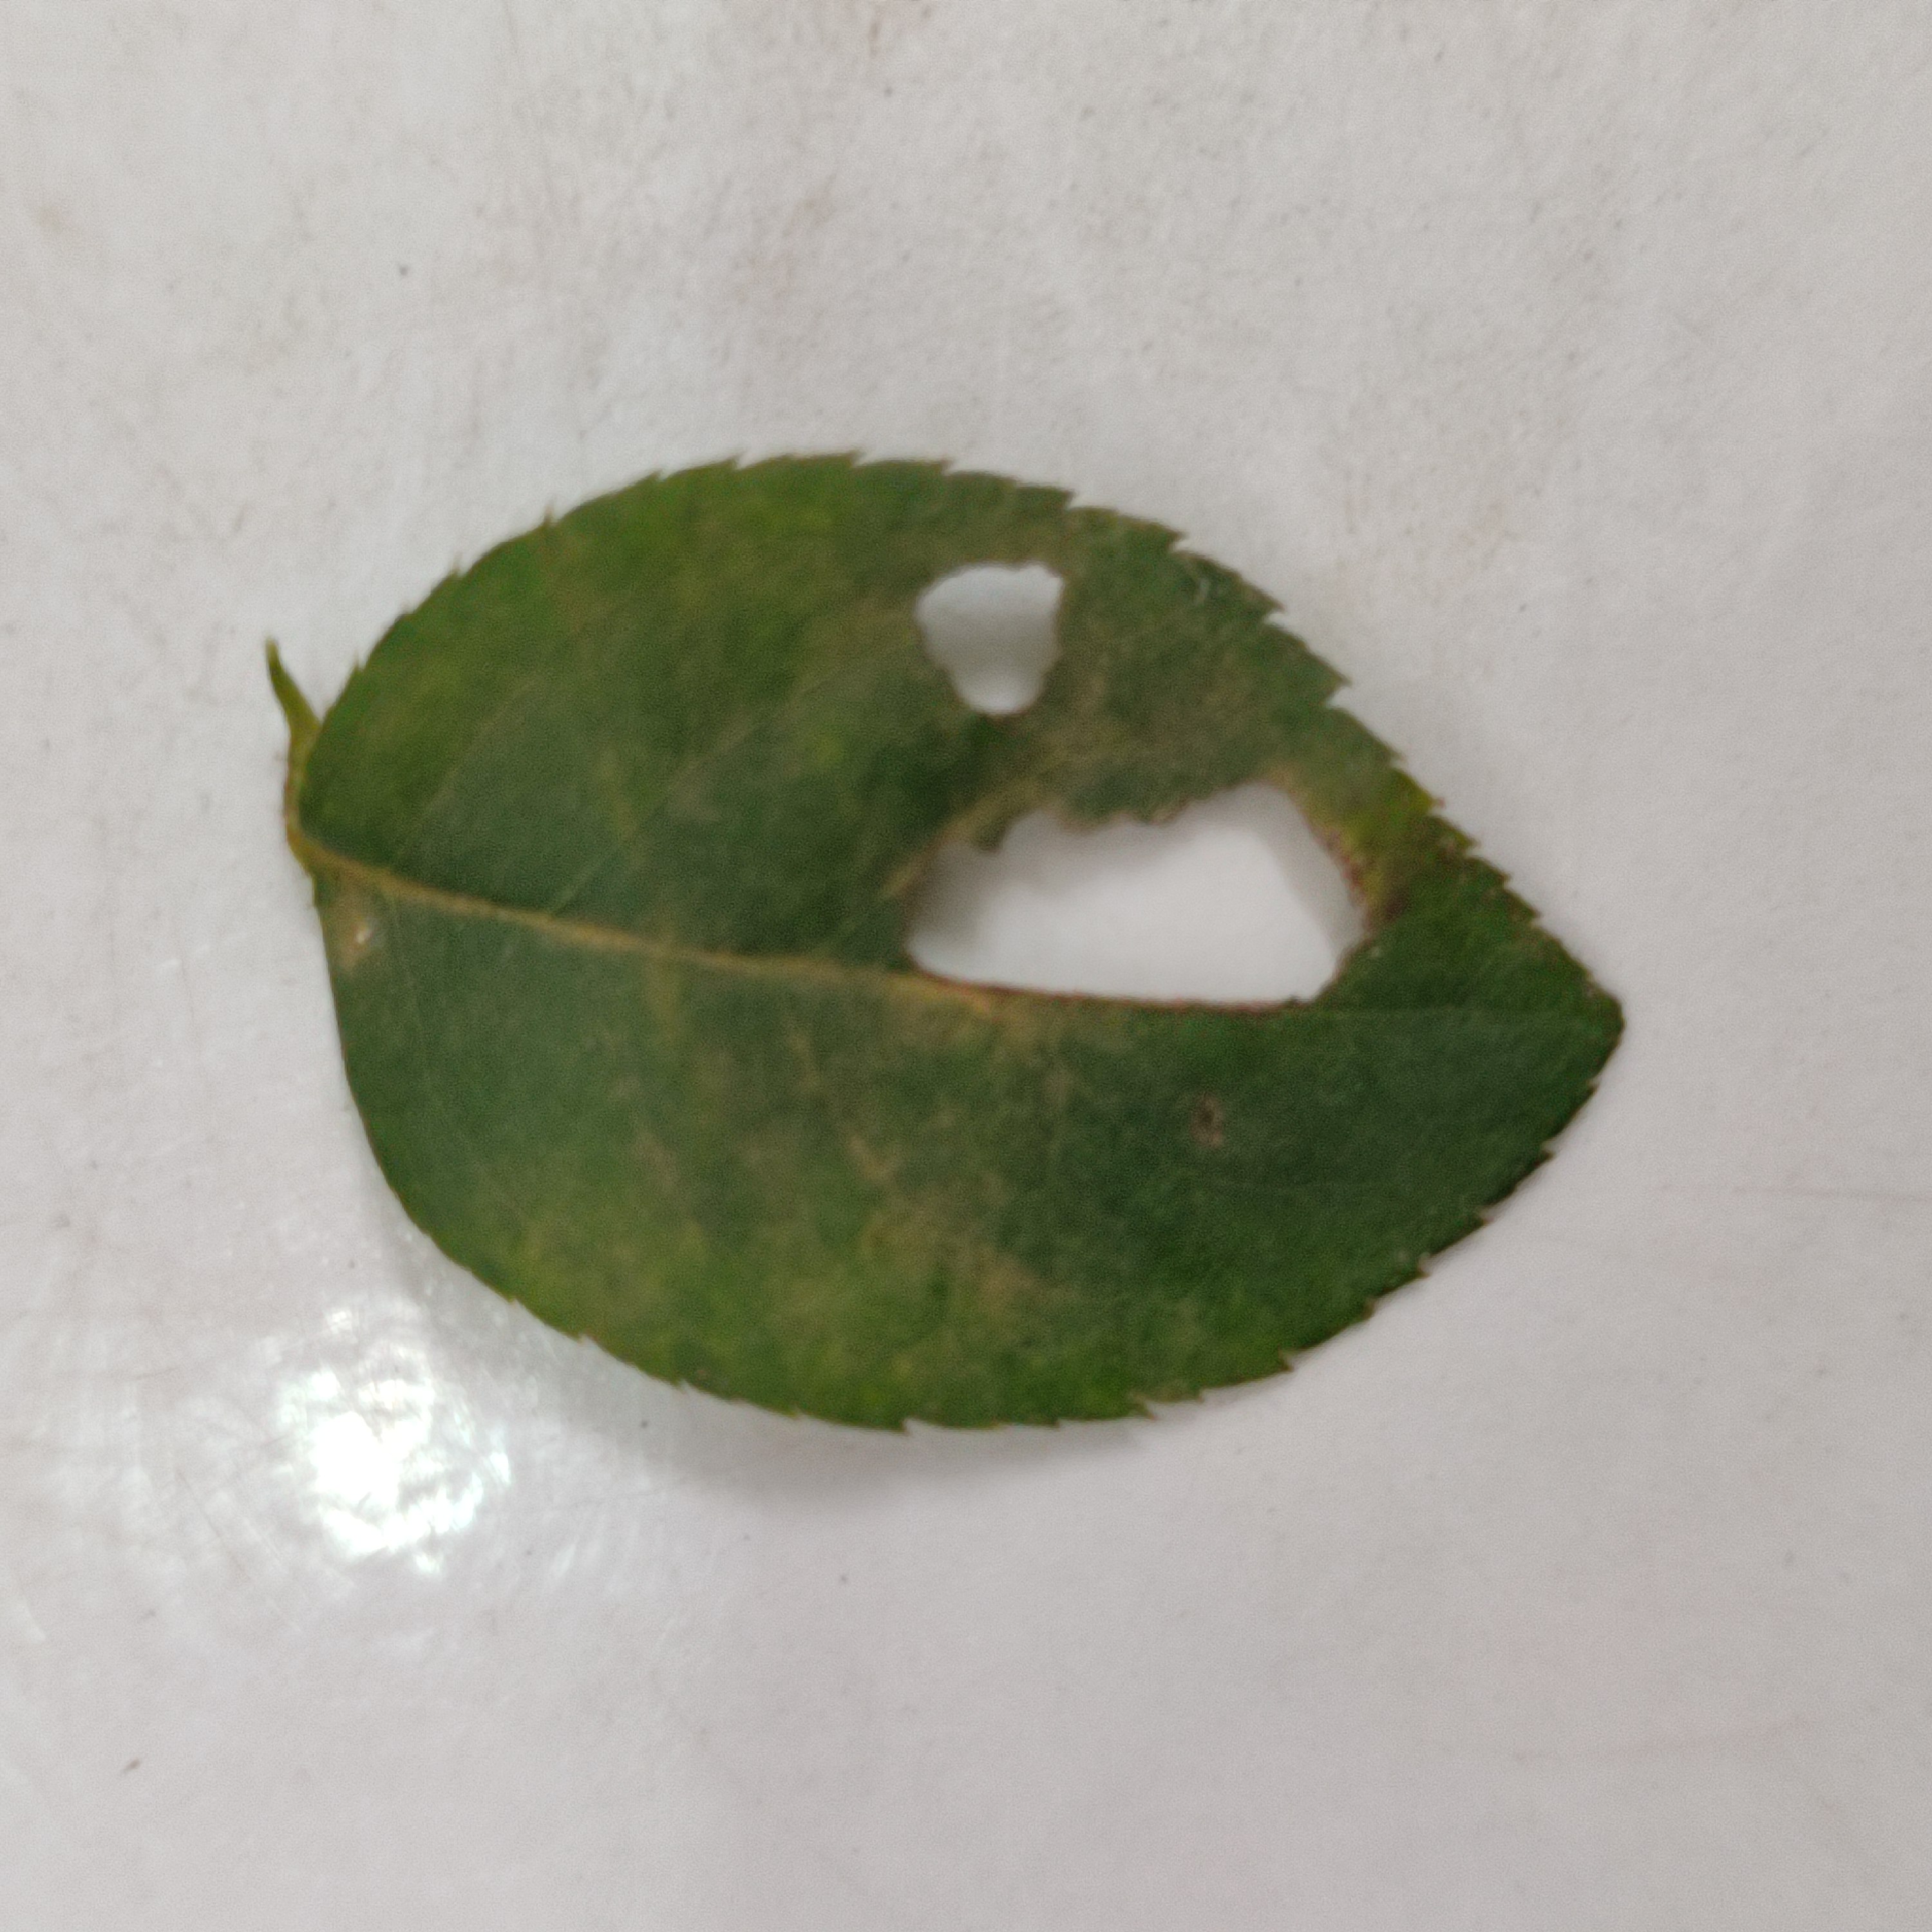
Label: Insect Hole